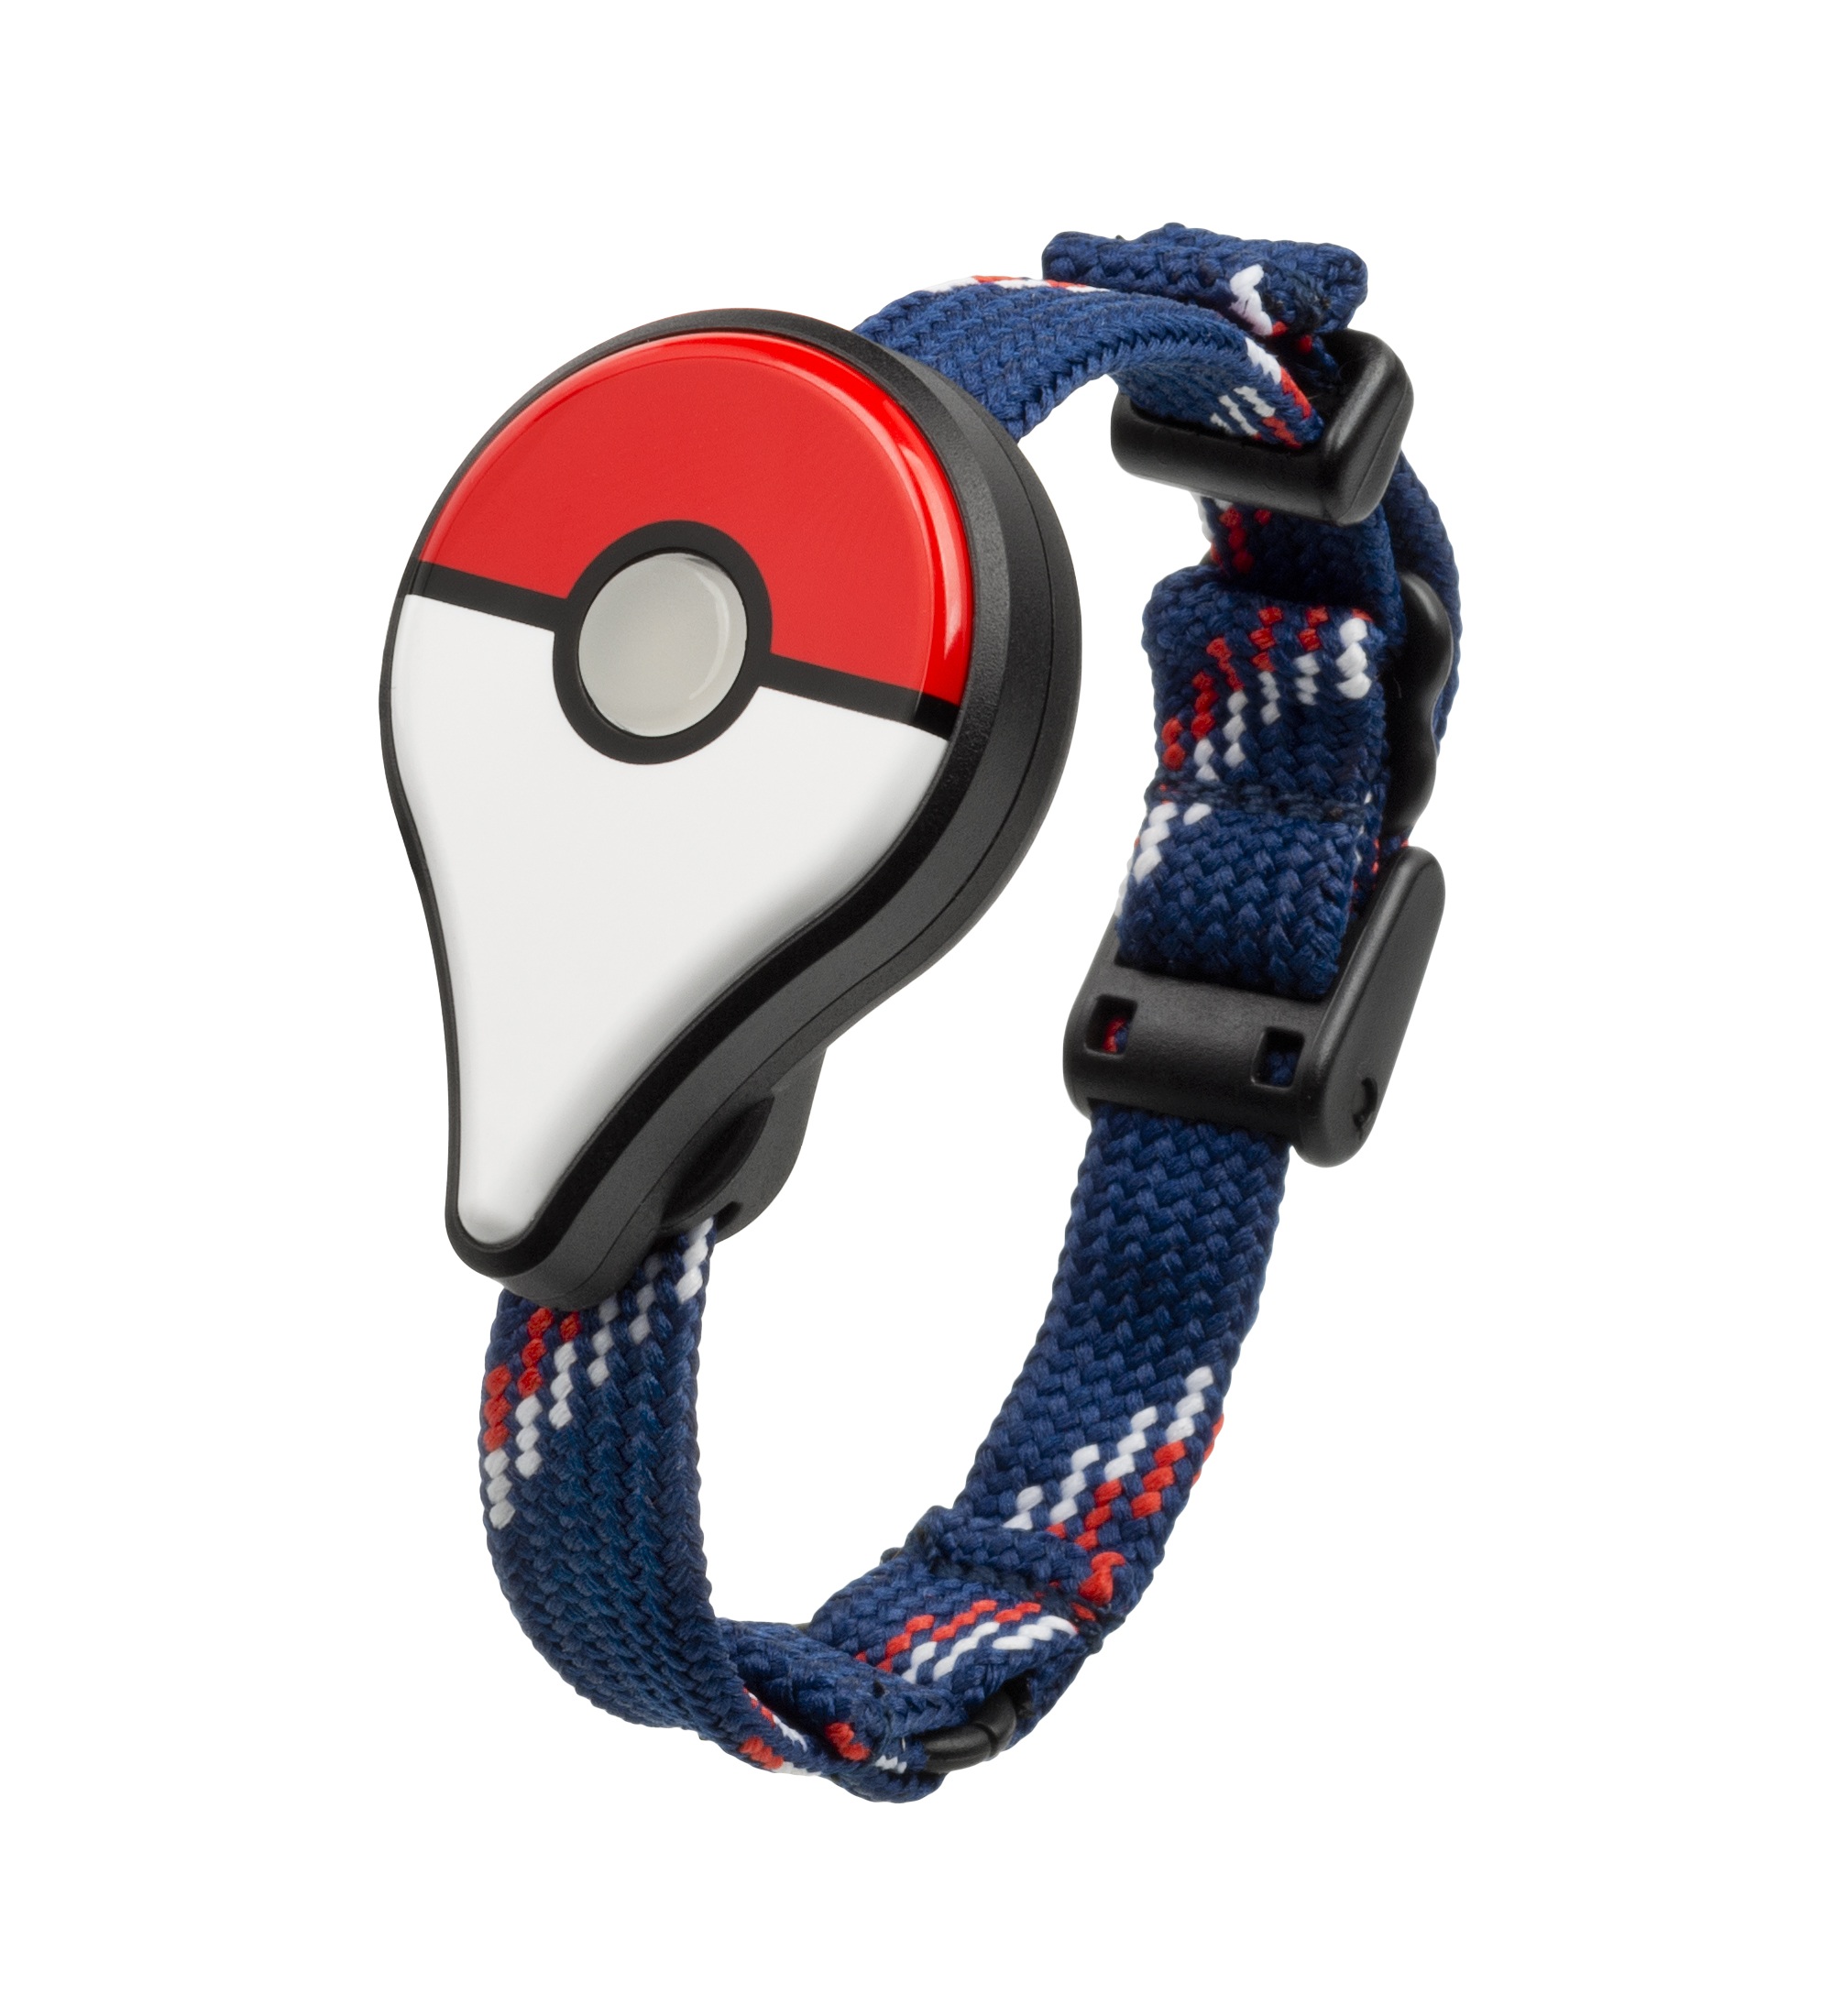
hand, video game, play, finger, ear, arm, toy, device, sports equipment, fun, electronics, goggles, pokemon, plus, nintendo, entertainment, go, computer game, video game console, niantic, wstrap